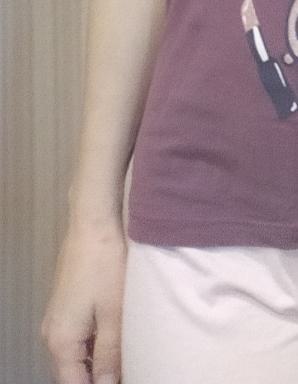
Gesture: no_gesture